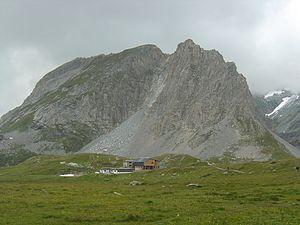
L’aiguille de la Vanoise (2796m) surplombant le col de la Vanoise
L'aiguille de la Vanoise est un sommet du massif de la Vanoise dominant Pralognan-la-Vanoise. Elle est réputée pour sa grande face nord de 300 à 400 m de haut.